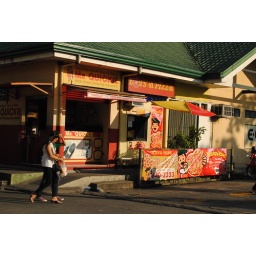
This is what you get when you put a shoe repair shop and a pizza shop beside each other.